Barack Obama

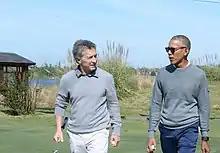
refer to caption

During the initial years of the Obama administration, the U.S. increased military cooperation with Israel, including increased military aid, re-establishment of the U.S.–Israeli Joint Political Military Group and the Defense Policy Advisory Group, and an increase in visits among high-level military officials of both countries. The Obama administration asked Congress to allocate money toward funding the Iron Dome program in response to the waves of Palestinian rocket attacks on Israel. In March 2010, Obama took a public stance against plans by the government of Israeli prime minister Benjamin Netanyahu to continue building Jewish housing projects in predominantly Arab neighborhoods of East Jerusalem. In 2011, the United States vetoed a Security Council resolution condemning Israeli settlements, with the United States being the only nation to do so. Obama supports the two-state solution to the Arab–Israeli conflict based on the 1967 borders with land swaps.